Museums in Basel

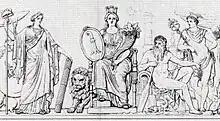
The middle section of the frieze on the Museum on Augustinergasse. The city goddess Basilea and the river god Rhenus are not adjoined by figures from the academic arts or sciences, but by emblems of modern civic life: Libertas as an allegory of political freedom and Mercury as the god of commerce and trade. A functioning smokestack can be seen in the background to the right of Basilea.

Many museums can be traced back to courtly collections – at least in terms of the original set of holdings. Since the 19th century, in contrast, Basel has embraced a culture of remembrance of having created the oldest existing civic museum collection through its purchase of the Amerbach Cabinet in the year 1661. The acquisition of a collection from the 16th century fits with the historical and documentary interest in art that was prevalent at the time. In fact, however, the purchase was chiefly prompted by a desire to enhance the university's inventory of books with the extensive book holdings of the Amerbach Cabinet. The Haus zur Mücke community hall that housed the university-administered collection was called the “Library” in recognition of its primary function. The role as the city's art repository did not shift from the Basel Town Hall (Rathaus) to the Haus zur Mücke until the latter half of the 18th century. The Passion Altarpiece by Holbein that had been one of the main visitor attractions since the Reformation was moved over in 1770, followed by several additional paintings from the town council's inventories in 1771 and Holbein's organ doors from the Cathedral in 1786. Despite this weighting of the collections, the official legal status remained unchanged for quite some time. The natural history holdings and art collection were not split off from the library until 1821 and 1836, respectively.